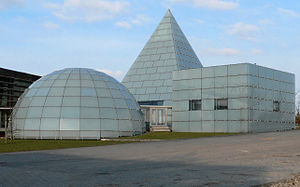
Expo 2000
Den danske pavillon (foto fra 2011)
Expo 2000 var en Verdensudstilling i Hannover, Tyskland, som fandt sted i perioden 1. juni – 31. oktober 2000. Udstillingen var lagt på byens store messeområde.